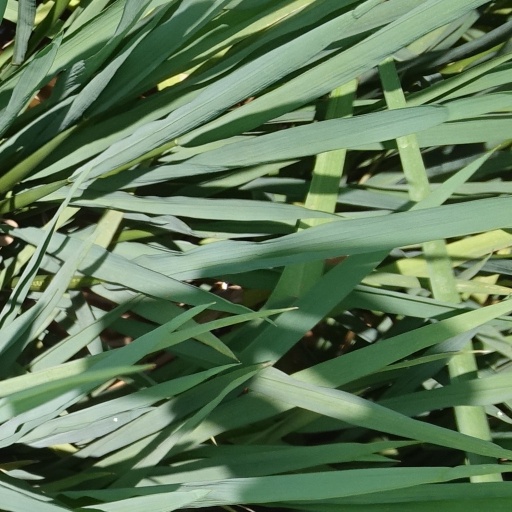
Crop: rice